Enrique Manalo

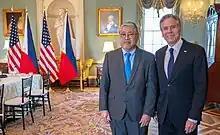
Manalo with then-United States Secretary of State Antony Blinken at the Harry S Truman Building in Washington, D.C., April 2023

In July 2022, President Bongbong Marcos appointed Manalo as secretary of foreign affairs, a role he had previously held in an acting capacity under Duterte. He was sworn in on July 1, 2022, succeeding Locsin. On the same day, he vacated his post as permanent representative to the United Nations, which was filled by Antonio M. Lagdameo, former Philippine ambassador to the United Kingdom, on July 7, 2022. Manalo's appointment as secretary of foreign affairs was confirmed by the CA's foreign affairs committee on September 28, 2022.